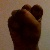
The image shows a hand gesture representing the letter 'S' in Indian Sign Language.